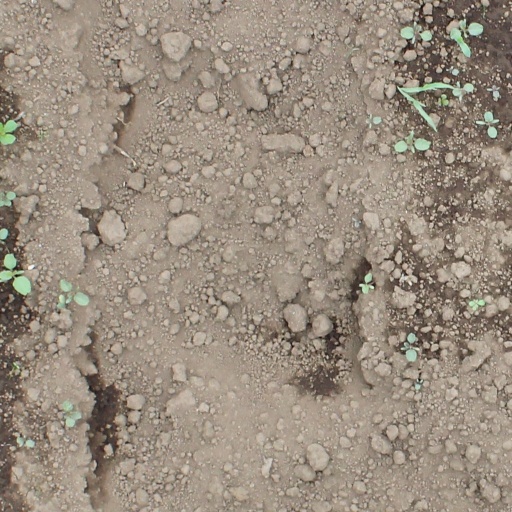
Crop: soybean